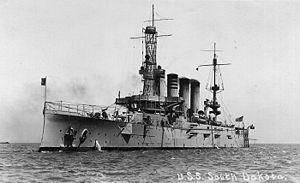
La classe Pennsylvania fut une classe de croiseur cuirassé construite pour la marine américaine au début du XXᵉ siècle.